Younglord

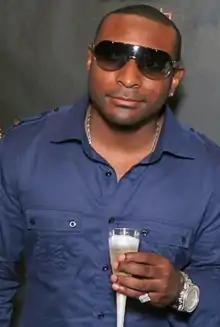
Frierson in 2014

Richard Frierson (born July 9, 1978), known professionally as Younglord, is an American record producer. He was an early member of The Hitmen, the in-house production team for Puff Daddy's Bad Boy Records. He has contributed to the 1997 albums "No Way Out" by Puff Daddy and "Harlem World" by Mase, both of which debuted atop the "Billboard" 200. During his work with the group, he was solely credited on Big Pun's 2000 posthumous single "It's So Hard". In 2014, Frierson founded The Truth Licensing, a commercial music provider for various media.